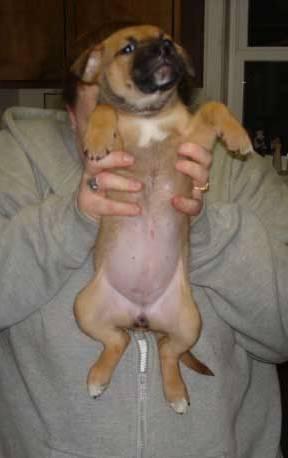
dog